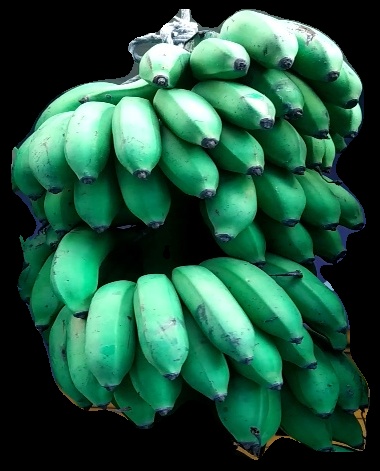
Variety: rasbale
Grade: grade2